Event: Nepal Earthquake
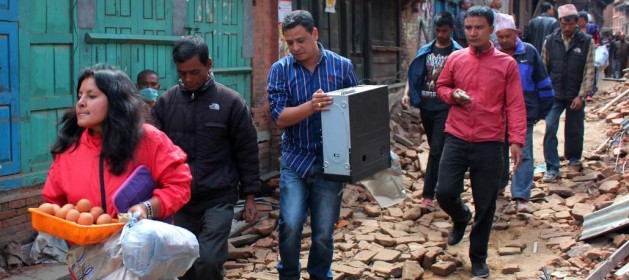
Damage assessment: damage